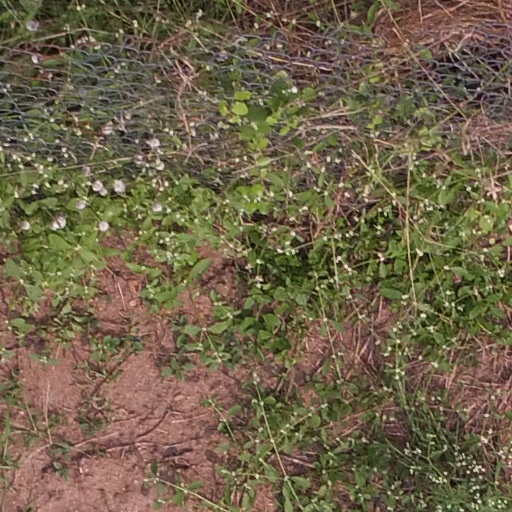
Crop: maize; corn